Artist

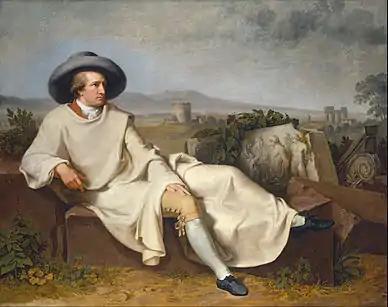
Johann Heinrich Wilhelm Tischbein, "Goethe in the Roman Campagna", 1787 – portrait of Johann Wolfgang von Goethe, a German author known for his works of poetry, drama, and prose, on philosophy, the visual arts, and science

An artist is a person engaged in an activity related to creating art, practicing the arts, or demonstrating the work of art. The most common usage in everyday speech and academic discourse refers to a practitioner in the visual arts only.